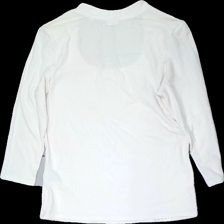
View: back
Type: Top
Category: Ladies
Brand: Mexx
Colors: White
Material: 70% cotton 30% visc
Cut: Regular
Size: XL
Season: All
Smell: Minor
Damage: extra hål pga lösa trådar
Damage 2: extra hål pga lösa trådar
Price range: <50
Recommended usage: Export
Comment: gulnad